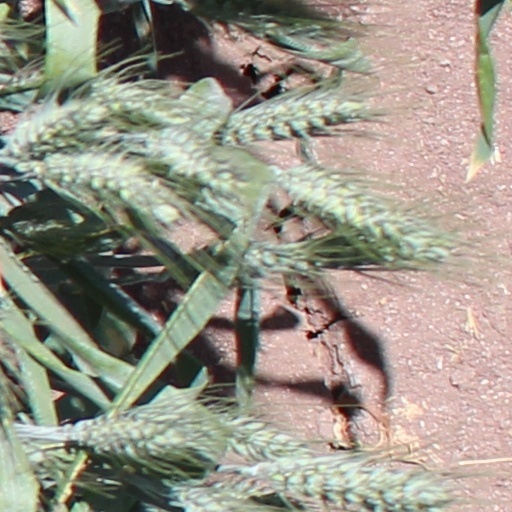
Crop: wheat